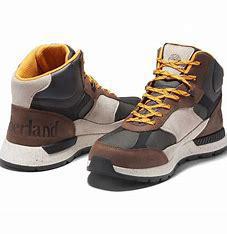
Brand: Timberland
Model: Field